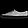
Label: Sneaker